Peter Kruse

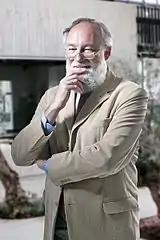
Peter Kruse, 2008

Peter Kruse (30 January 1955 – 1 June 2015) was honorary professor of organizational psychology at the University of Bremen and professional consultant for collective intelligence. His main field of research was processing of complexity and autonomous order formation in intelligent networks. His interdisciplinary work focused on the application of collective intelligence to economic and social developments.